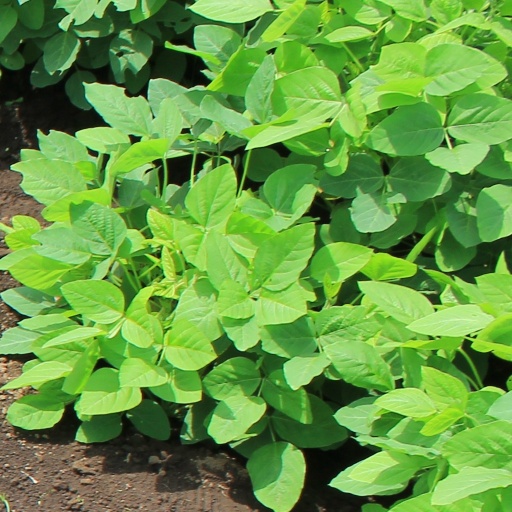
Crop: soybean